Ferdinand Piëch

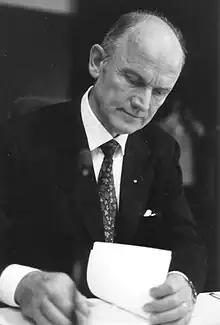

Ferdinand Karl Piëch (17 April 1937 – 25 August 2019) was an Austrian business magnate, engineer, and executive who held the positions of chairman of the executive board ("Vorstandsvorsitzender") of the Volkswagen Group from 1993 to 2002, and chairman of the supervisory board ("Aufsichtsratsvorsitzender") from 2002 to 2015.